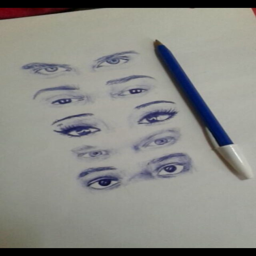
guess which one is person ...